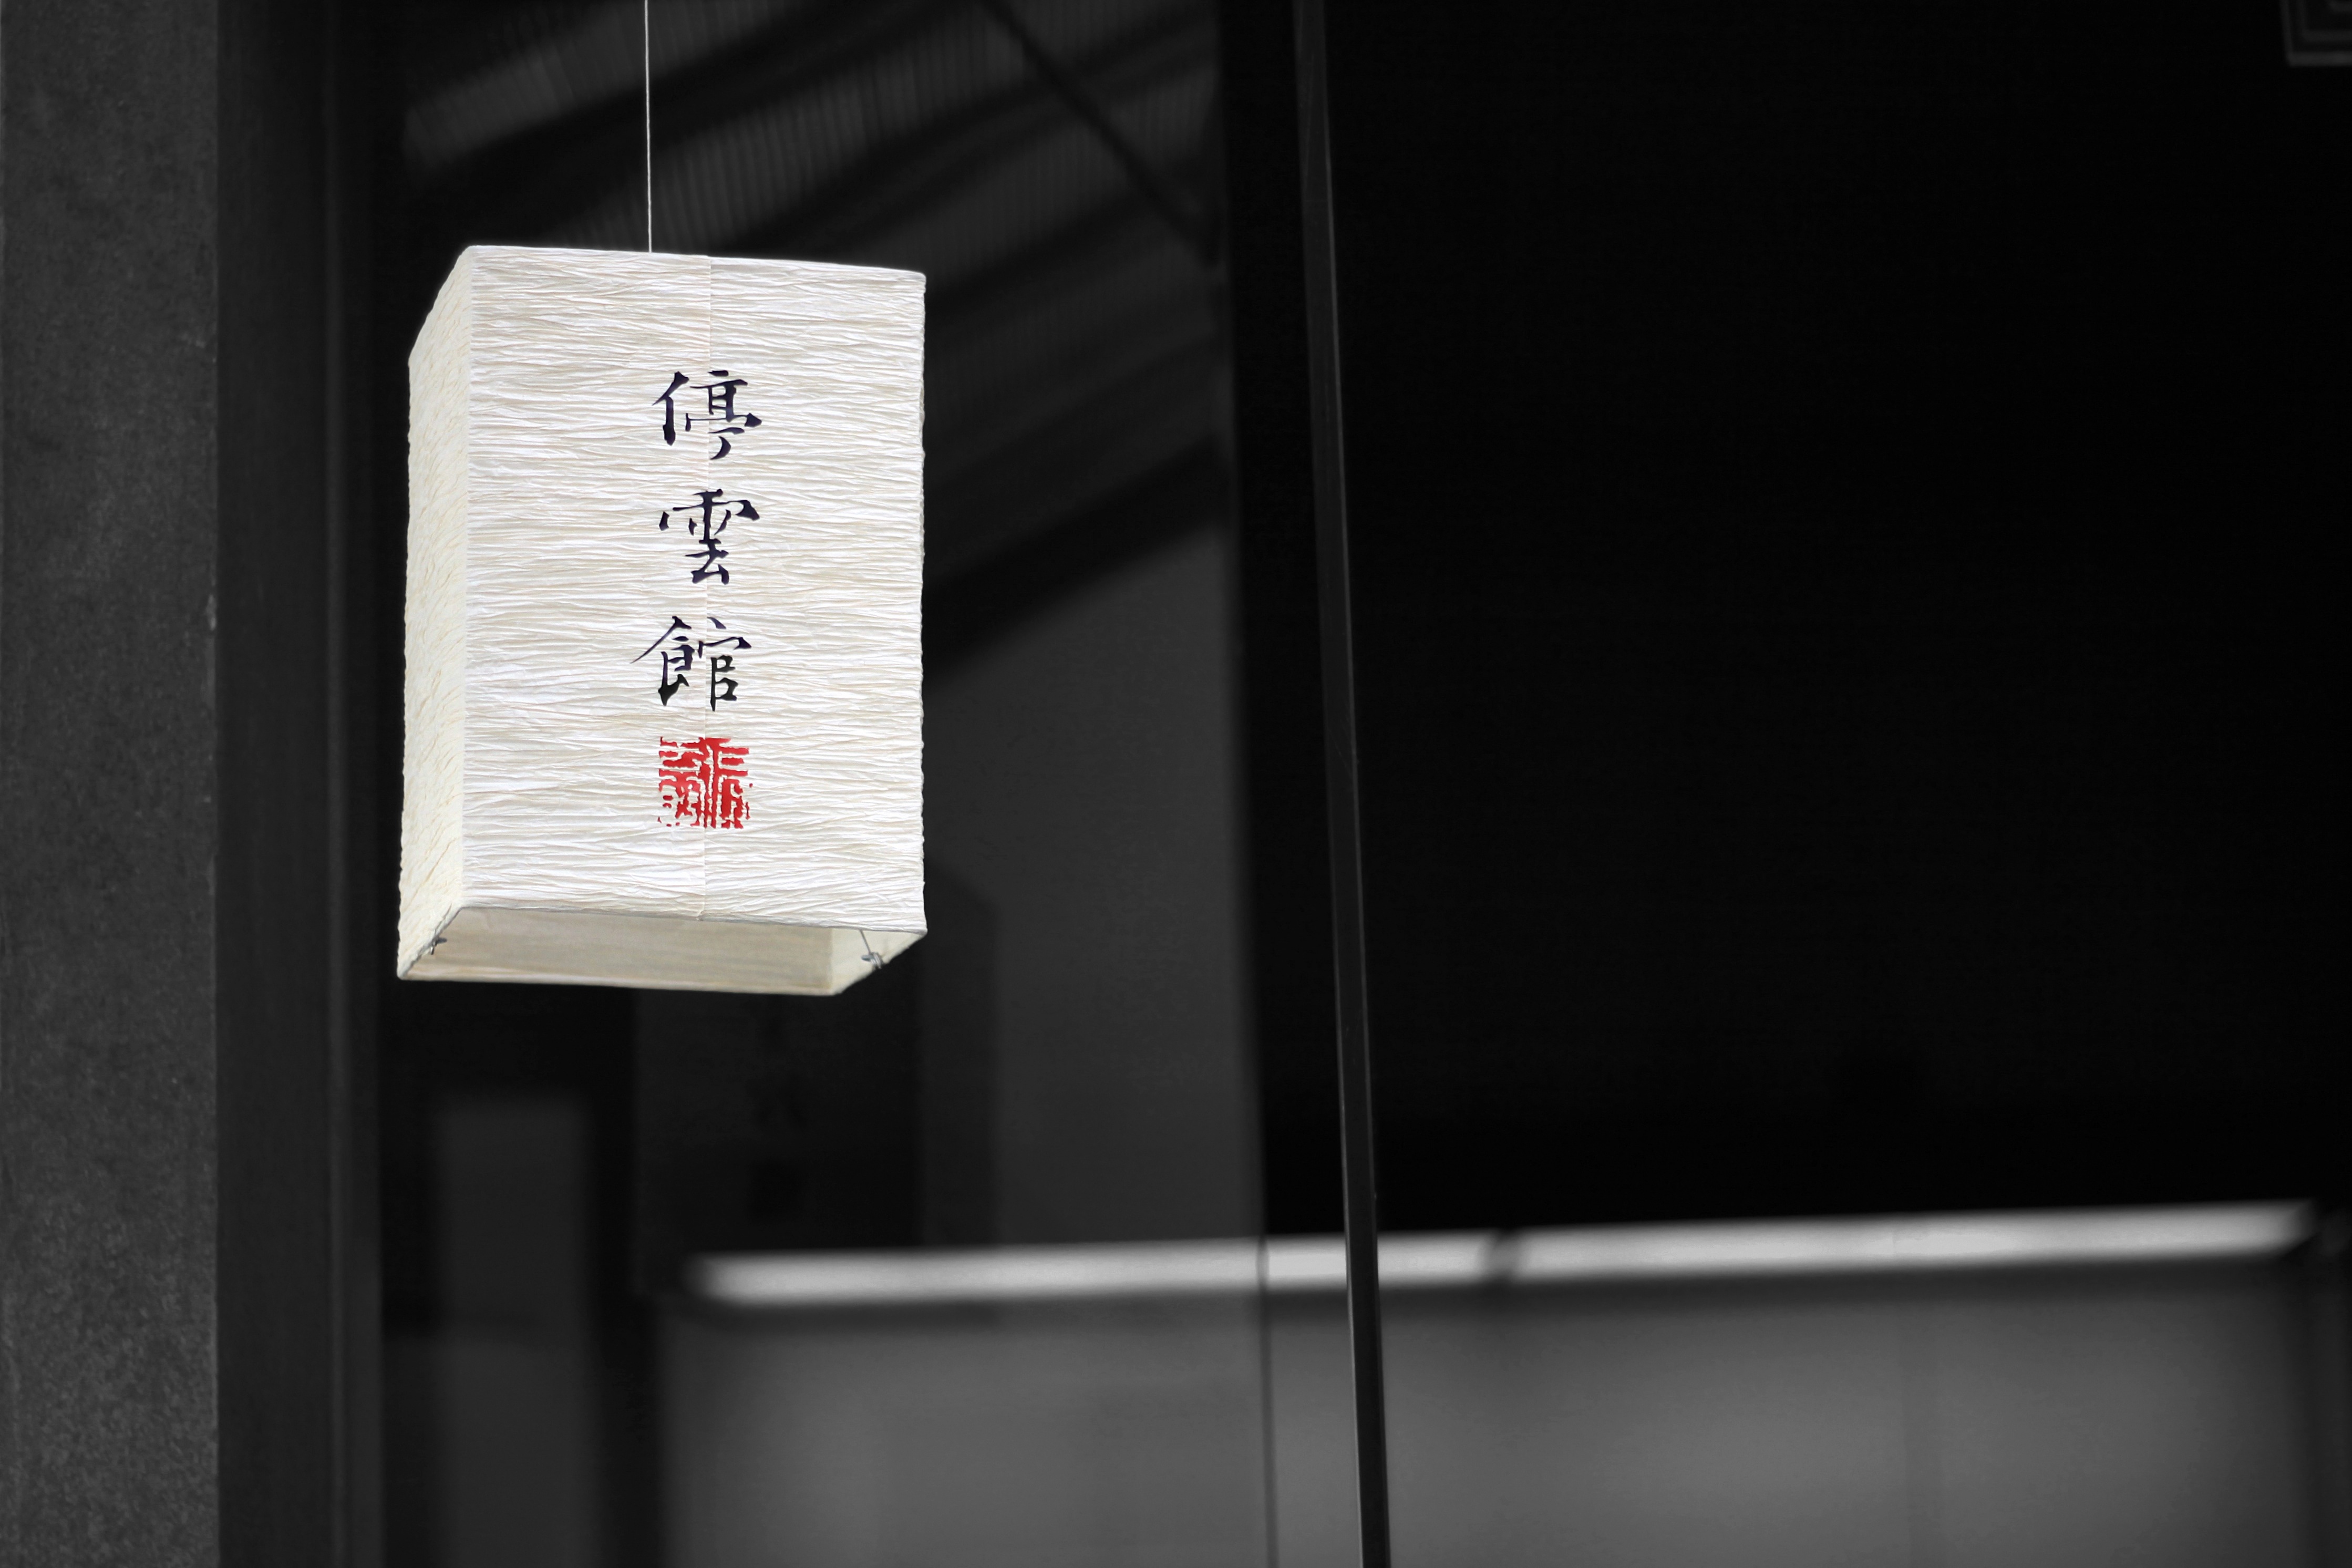
writing, light, black and white, white, asian, decoration, lantern, chinese, asia, lamp, black, monochrome, paper, brand, chinese lantern, design, decorative, china, traditional, lampion, colorkey, lamp shade